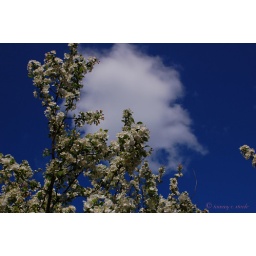
cherry tree against sky